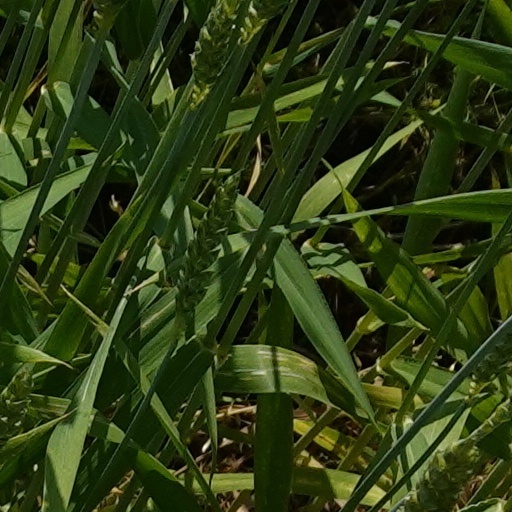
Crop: wheat